Faidherbe–Chaligny station

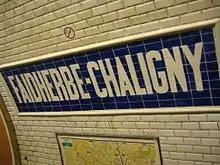
The station's sign as seen from the Metro platform

The station opened on 5 May 1931 with the extension of the line from Richelieu–Drouot to Porte de Charenton. "Rue Faidherbe" is named after General Louis Faidherbe (1818–1889), who was Governor of Senegal between 1854 and 1861 and between 1863 and 1865. "Rue Chaligny" is named after the "Chalignys" who were a famous family of metal-founders from Lorraine.